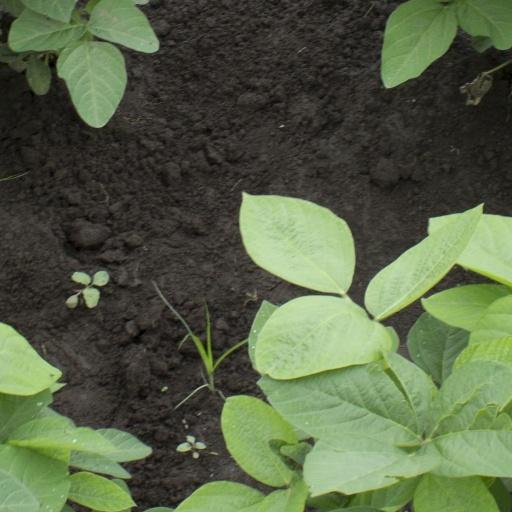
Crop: soybean